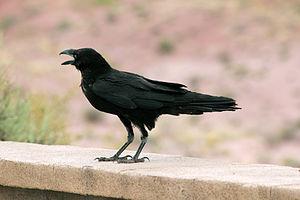
Le Corbeau à cou blanc est une espèce de passereaux appartenant à la famille des Corvidae. Cet oiseau assez commun dans son aire de répartition vit au Mexique et aux États-Unis.